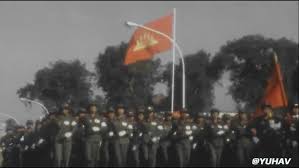
Label: Iskander